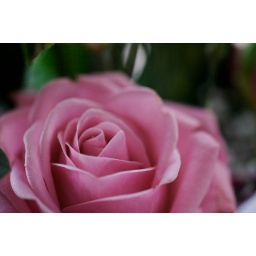
So many flowers in our kitchen at the moment!